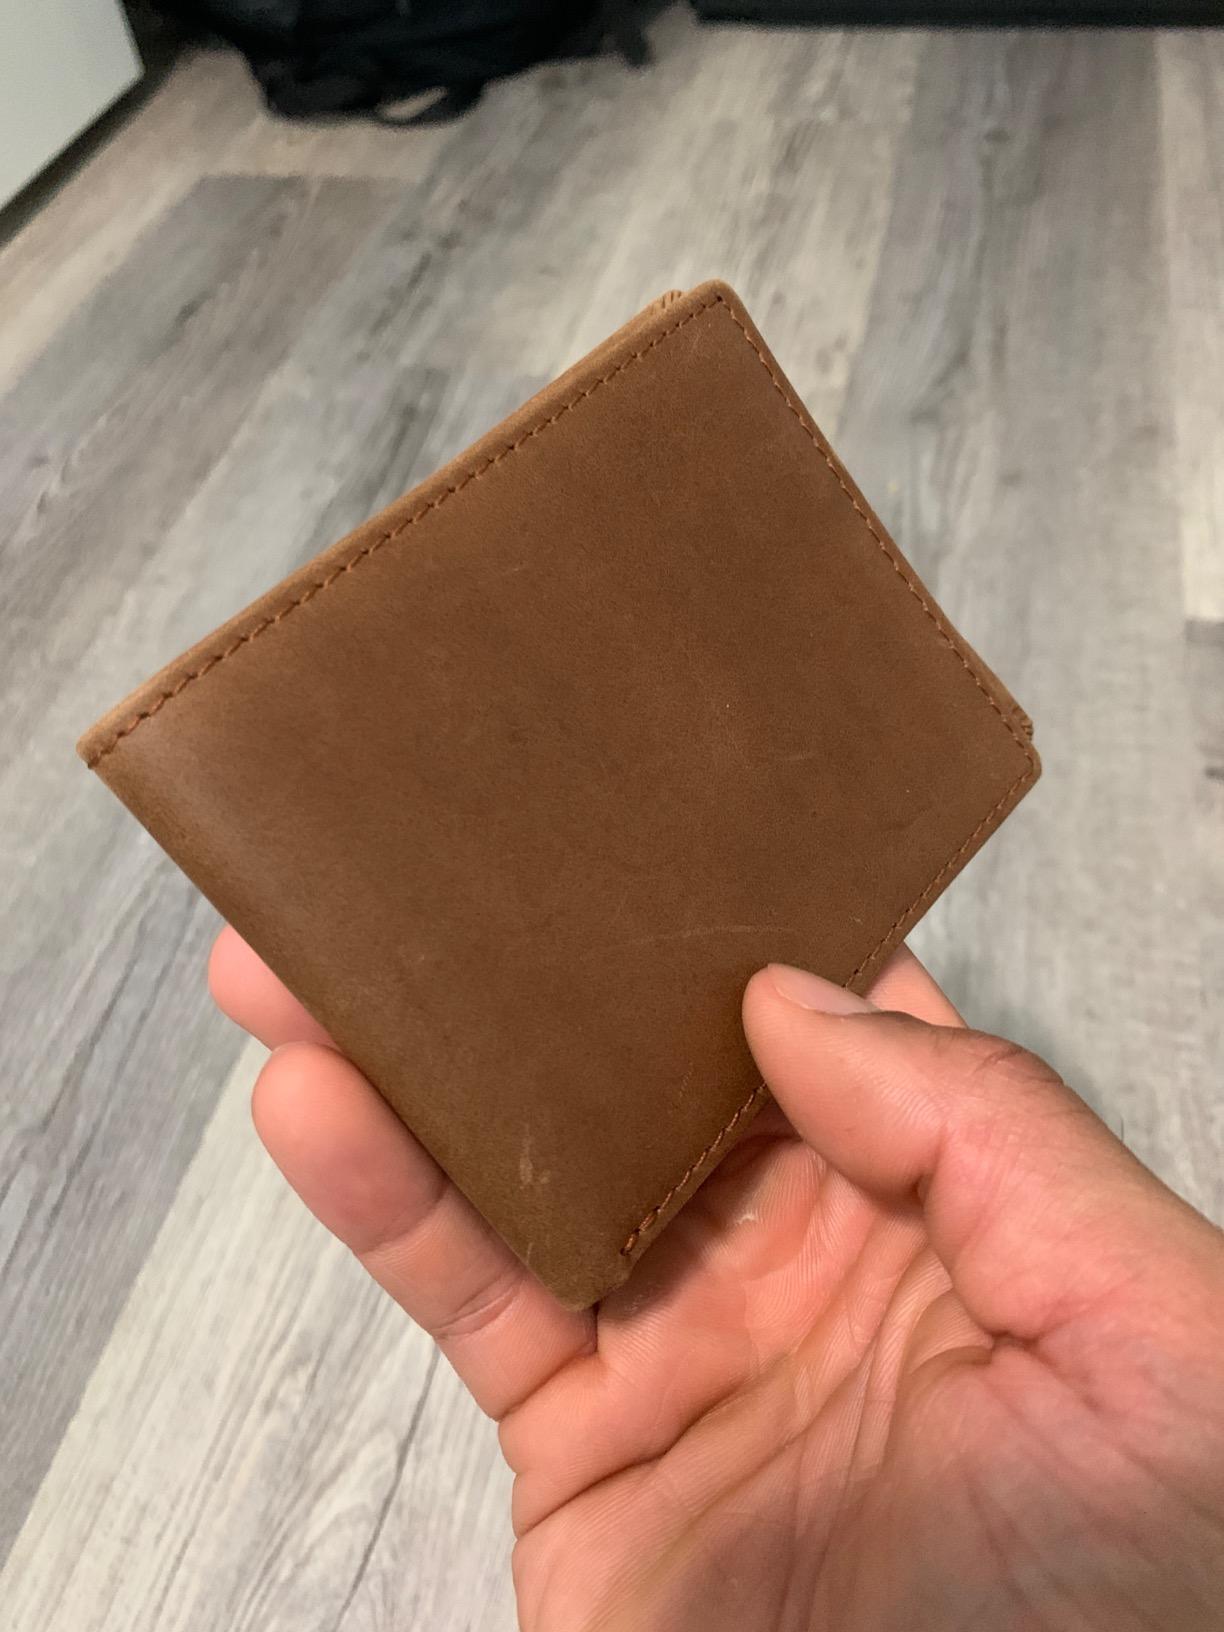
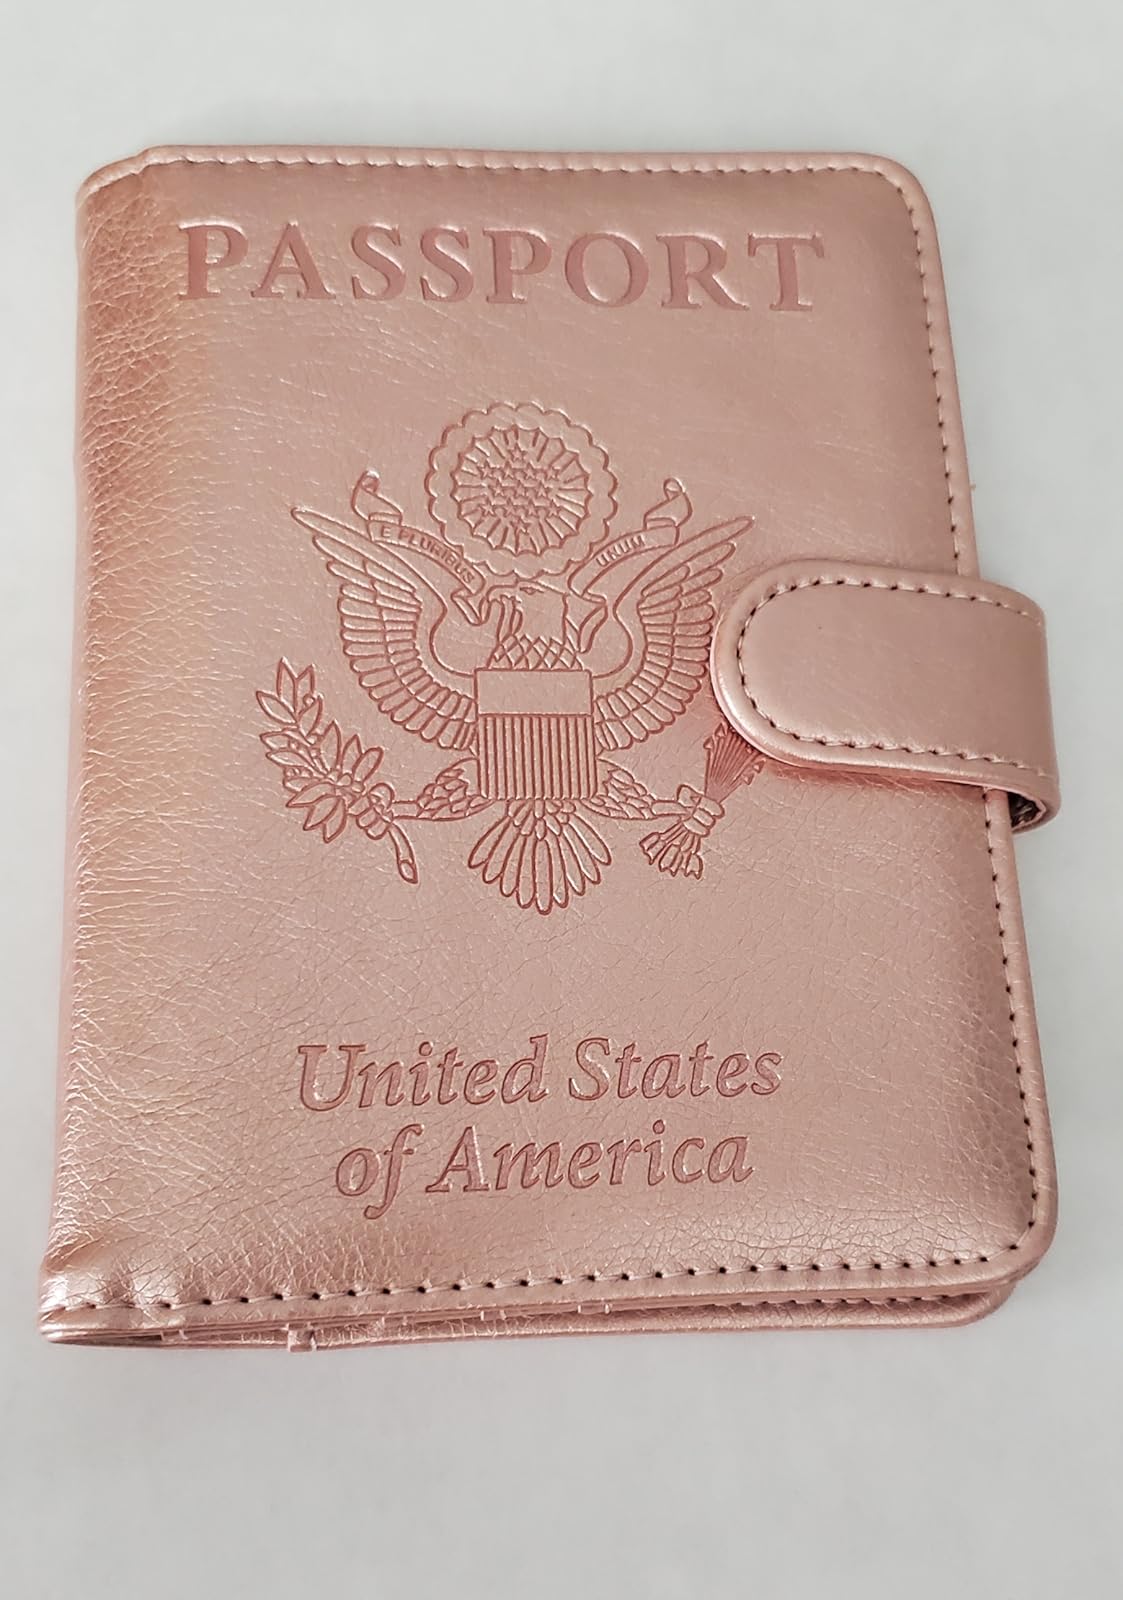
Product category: accessories_wallet
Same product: no